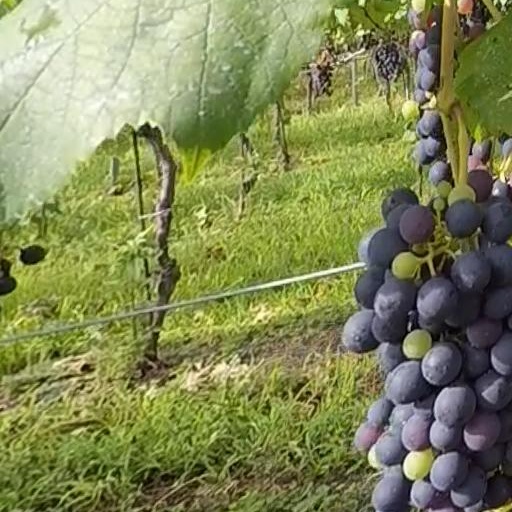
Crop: grape